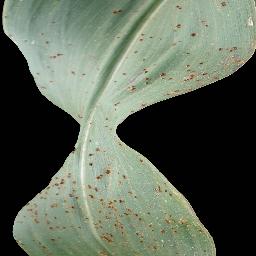
Label: Corn___Common_rust